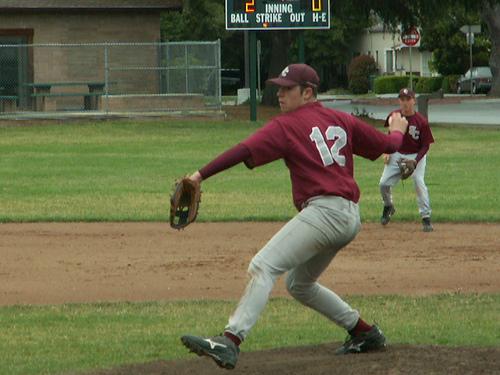
a pitcher on a baseball team is about to pitch the ball